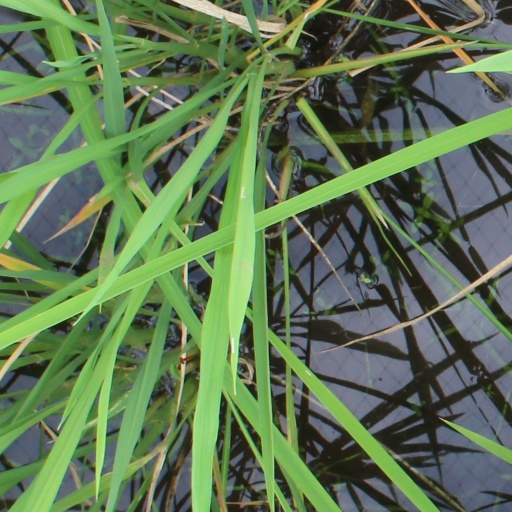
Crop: rice